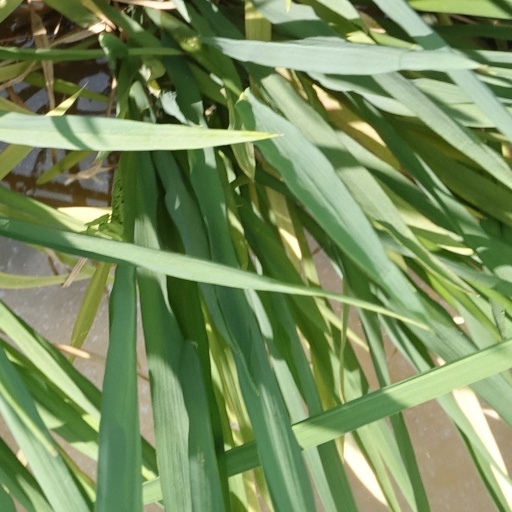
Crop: rice